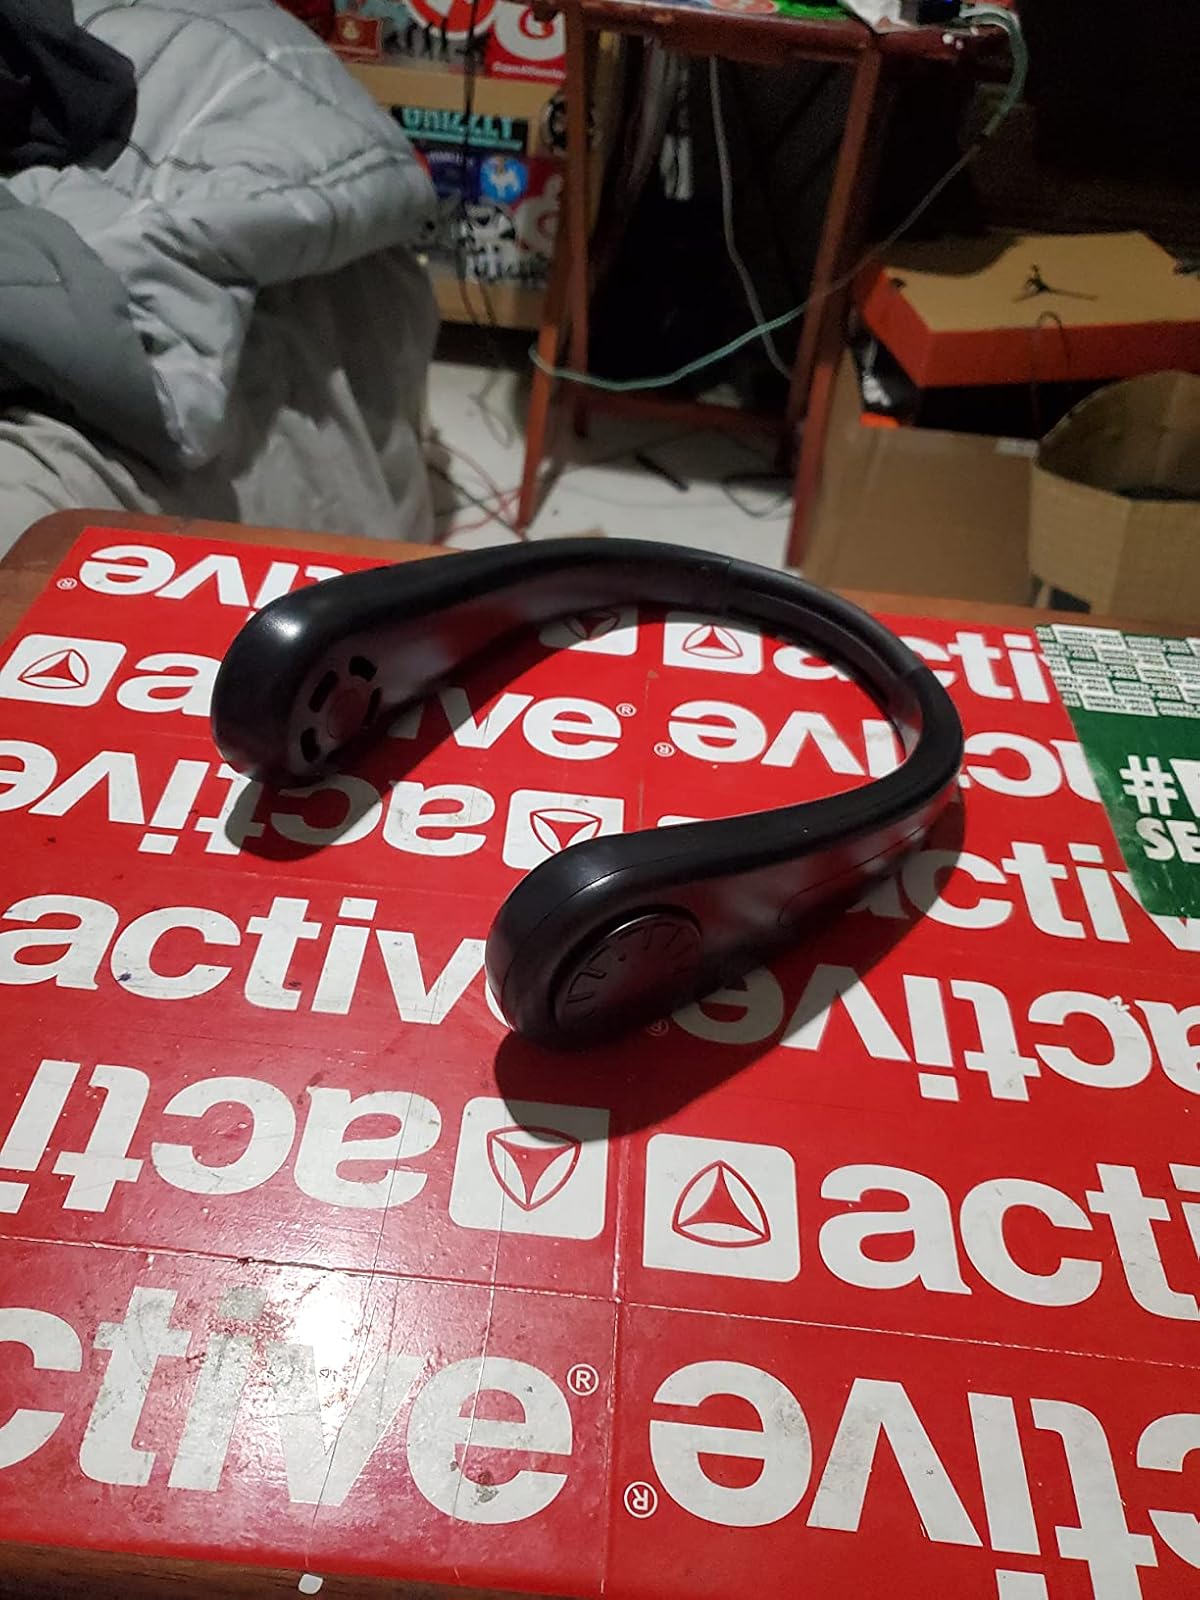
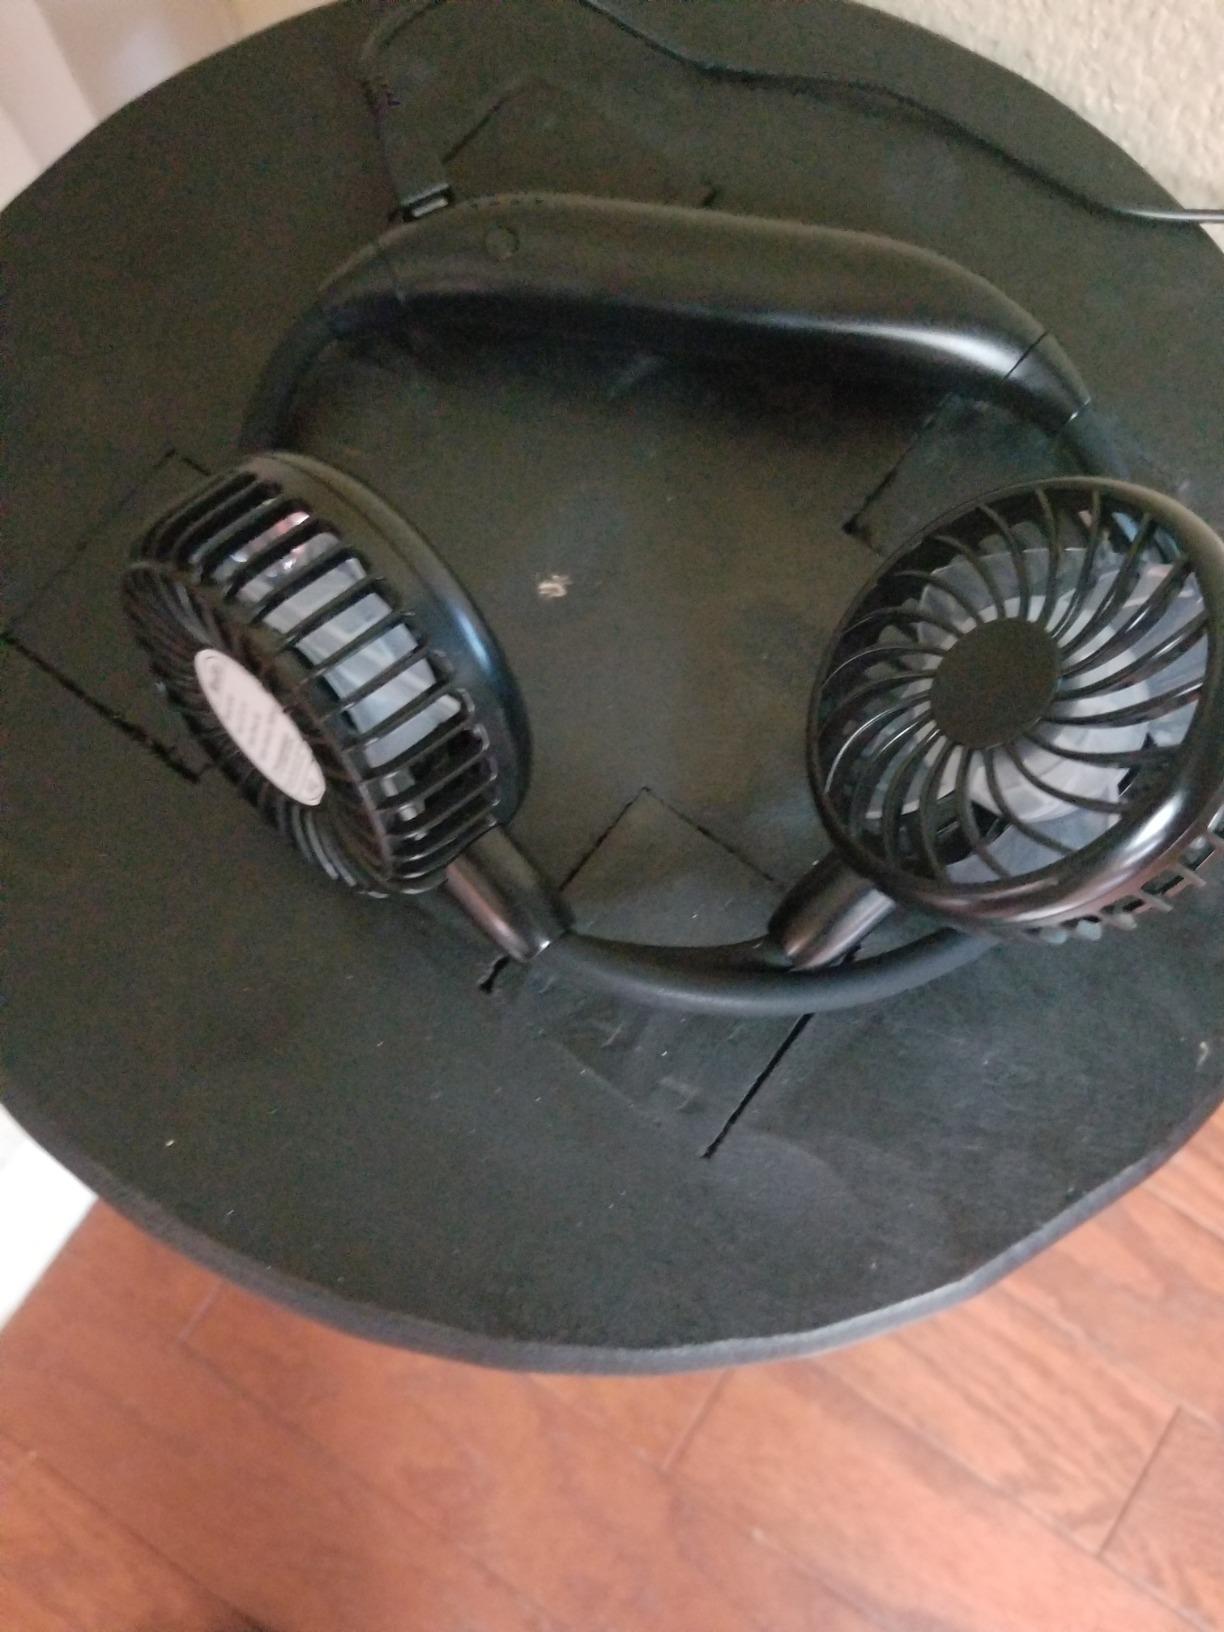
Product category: fan
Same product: no